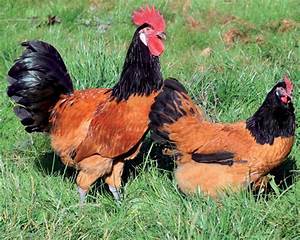
Label: chicken